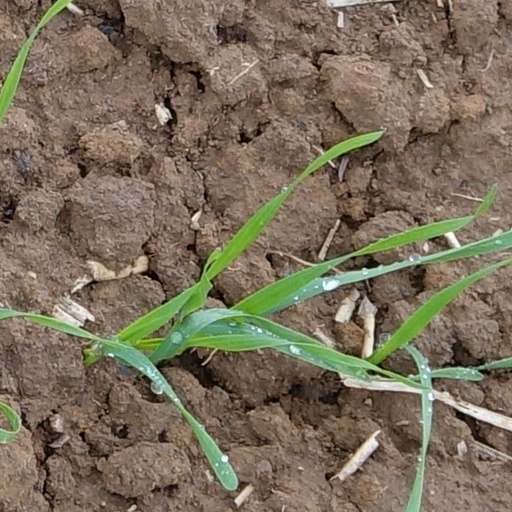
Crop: wheat